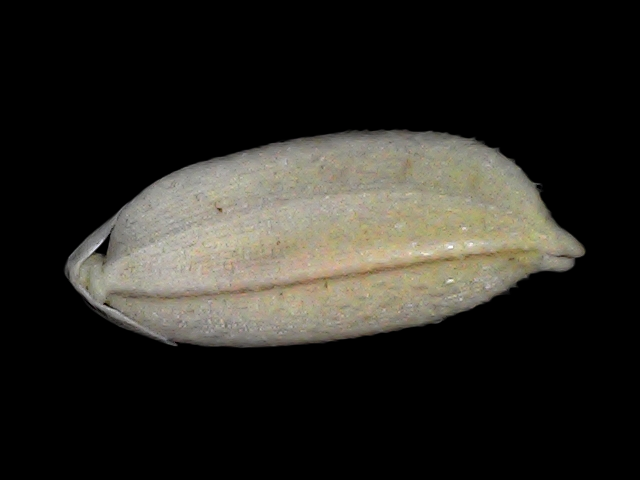
Rice variety: Br22